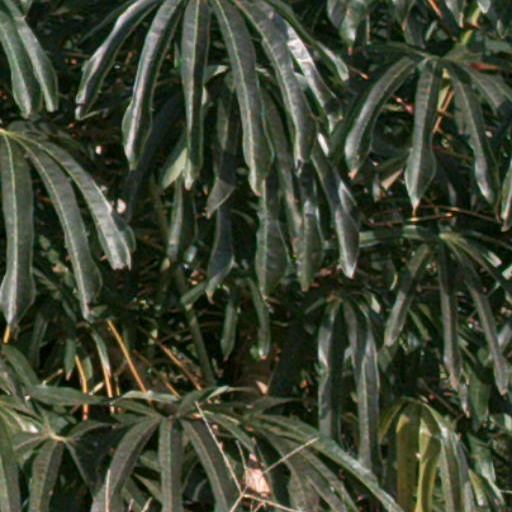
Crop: cassava